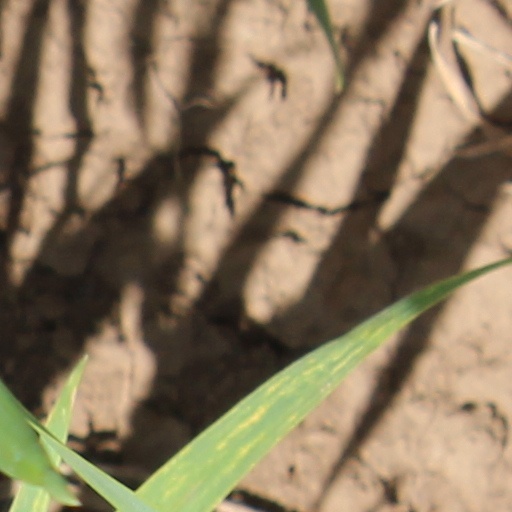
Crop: wheat